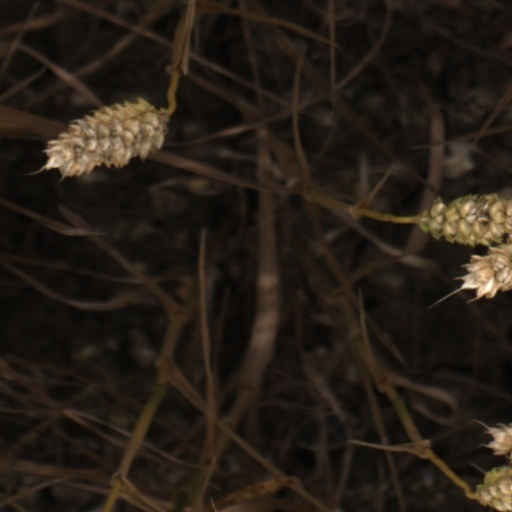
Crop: wheat